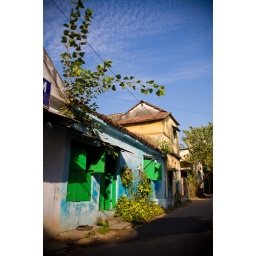
A cottage against a blue sky. I love the way the paint on the wall has faded